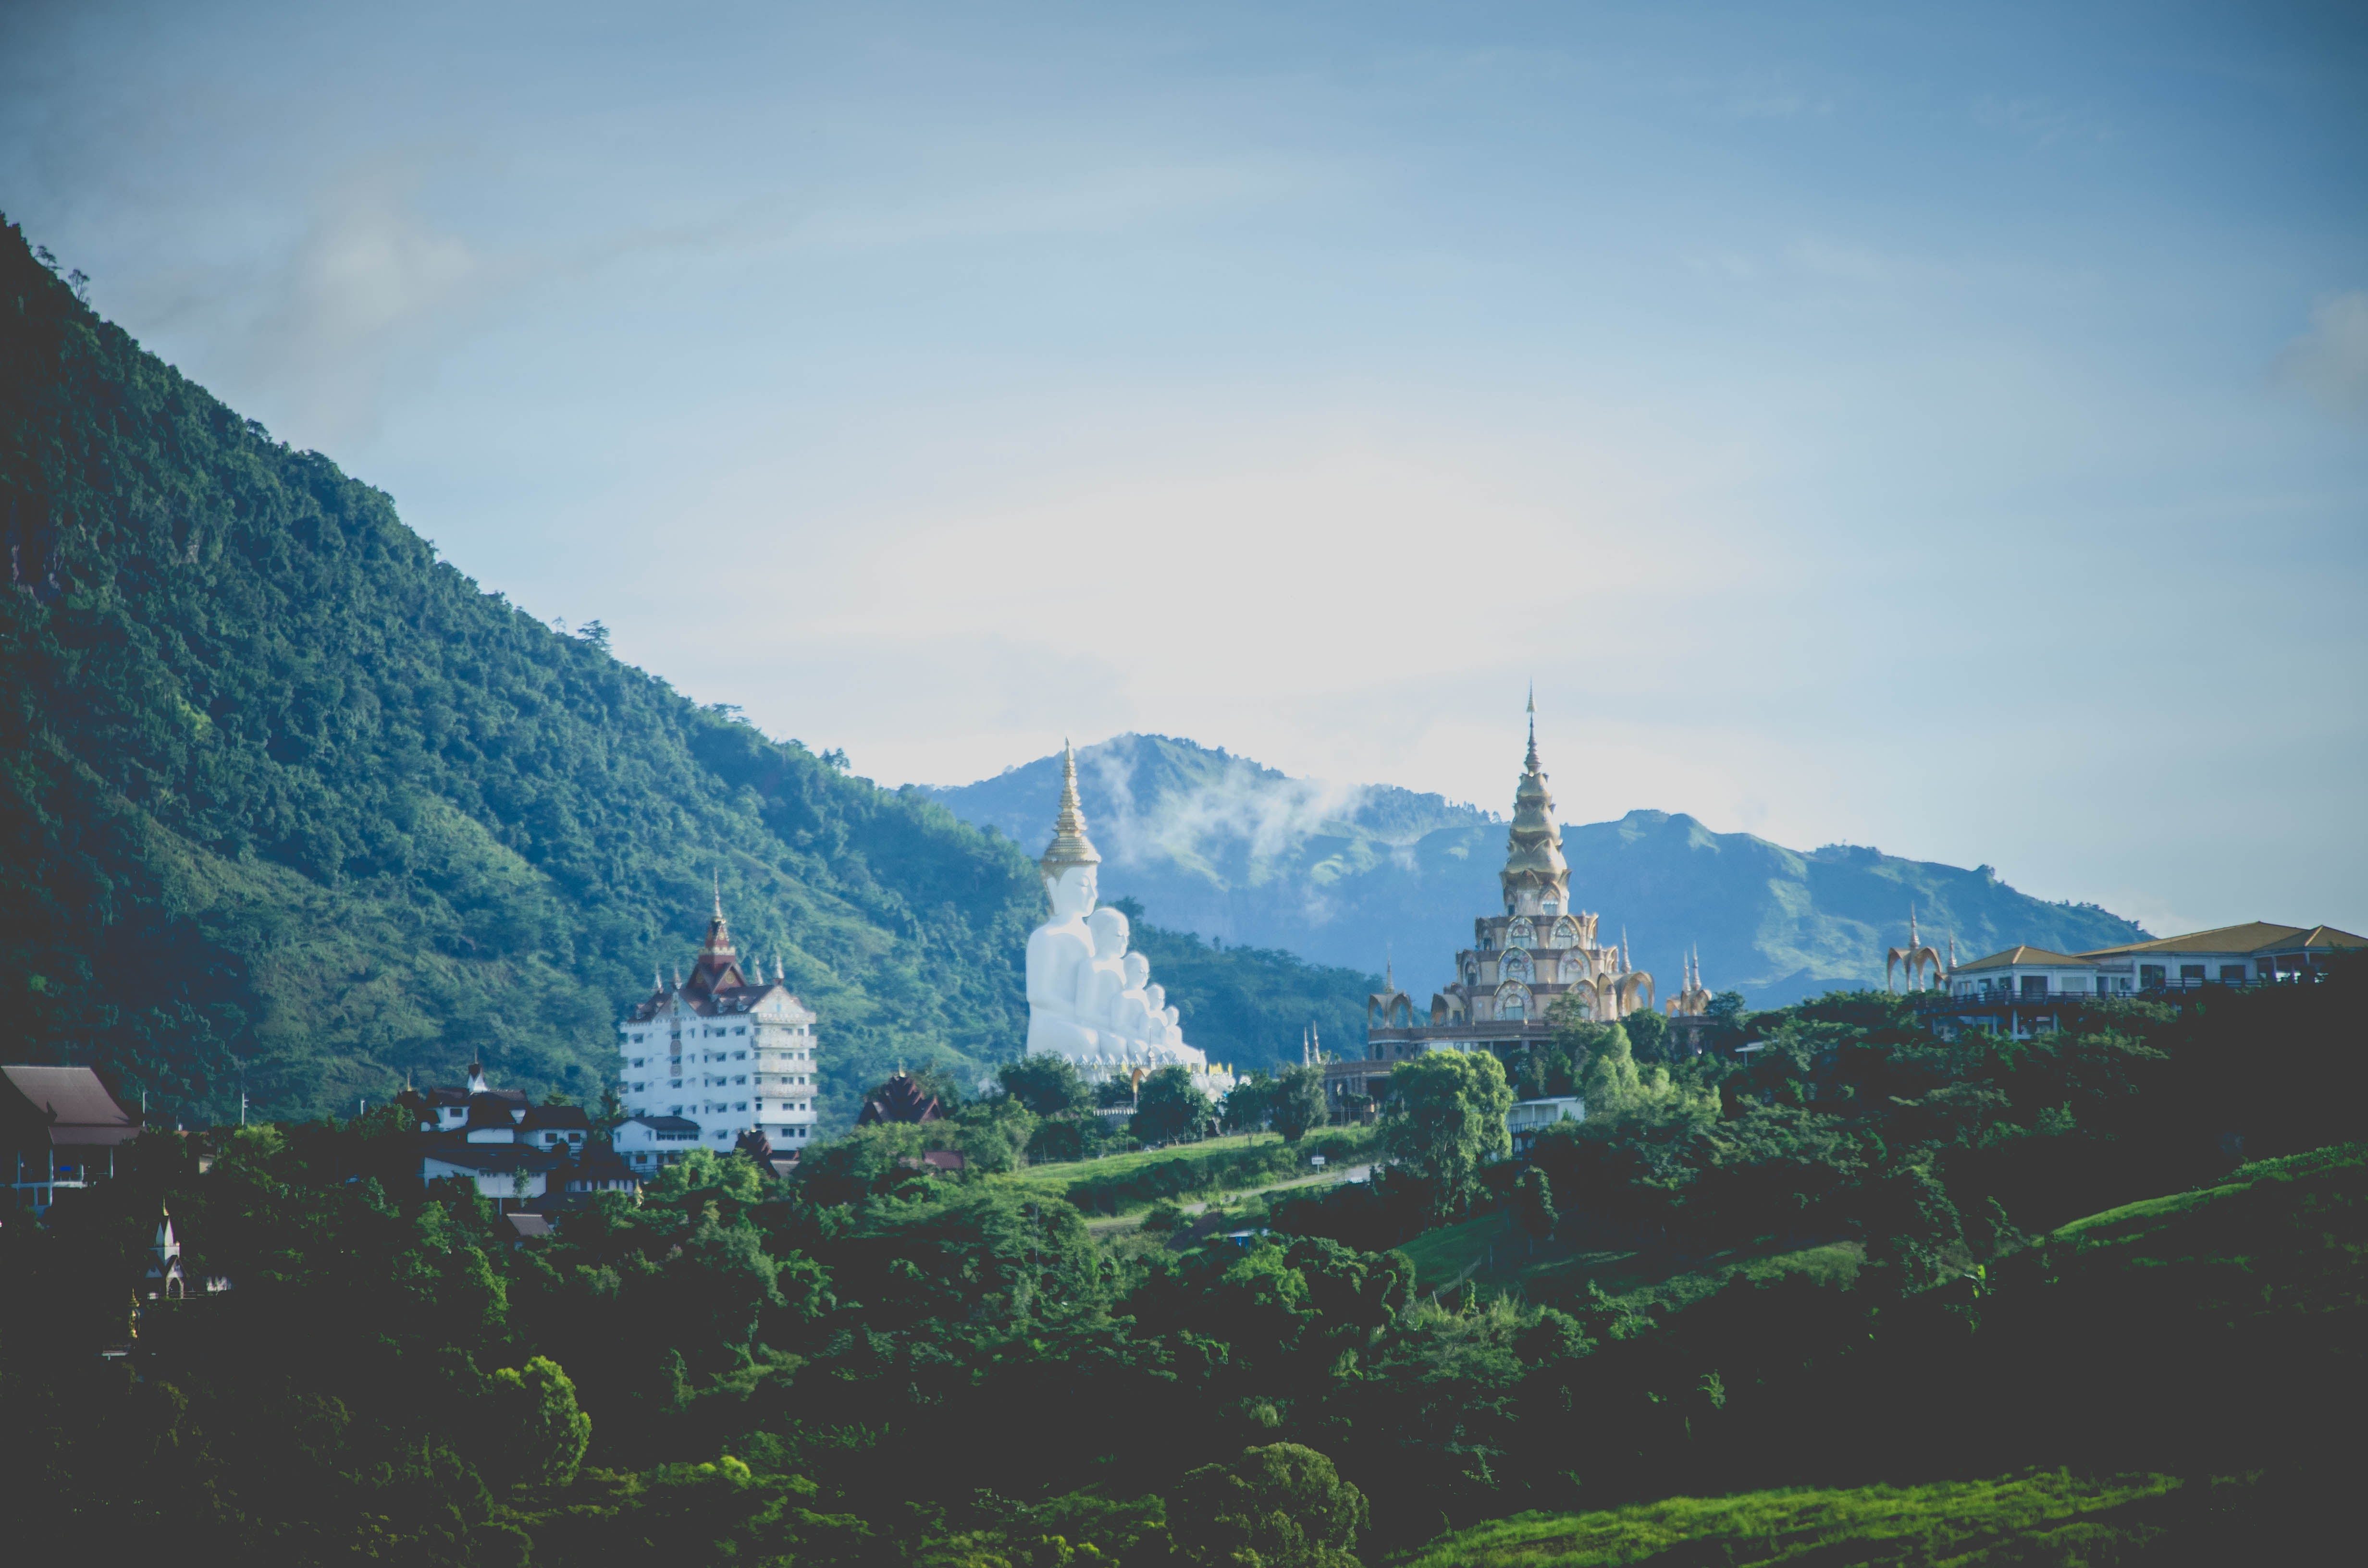
phetchabun, thailand, sky, mountainous landforms, landmark, mountain, mount scenery, mountain range, highland, hill station, tourist attraction, morning, hill, atmosphere, daytime, tourism, city, cloud, landscape, tree, alps, historic site, horizon, village, grass